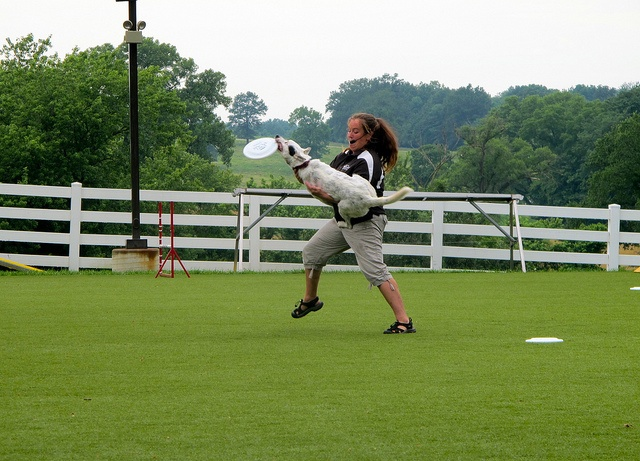
A dog catching a frisbee in a woman's arms
there is a girl holding a dog and its catching a frisbee
A girl holds a dog while it catches a frisbee in midair.
A woman catches her dog who has caught a Frisbee in a fenced in grassy area.
A woman holding a dog as it catches a frisbee in its mouth.